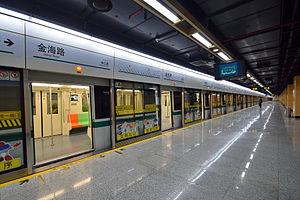
Le métro de Shanghai est le réseau métropolitain desservant la municipalité de Shanghai, recouvrant 13 de ses 16 districts municipaux et la ville de Kunshan, dans la province limitrophe de Jiangsu. Le métro de Shanghai est un des plus grand système de transport urbain au monde selon la longueur du réseau.